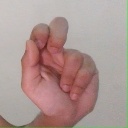
अक्षर: ढ